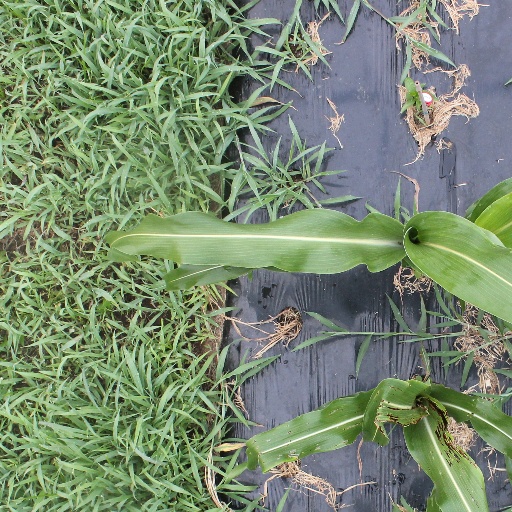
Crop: sorghum